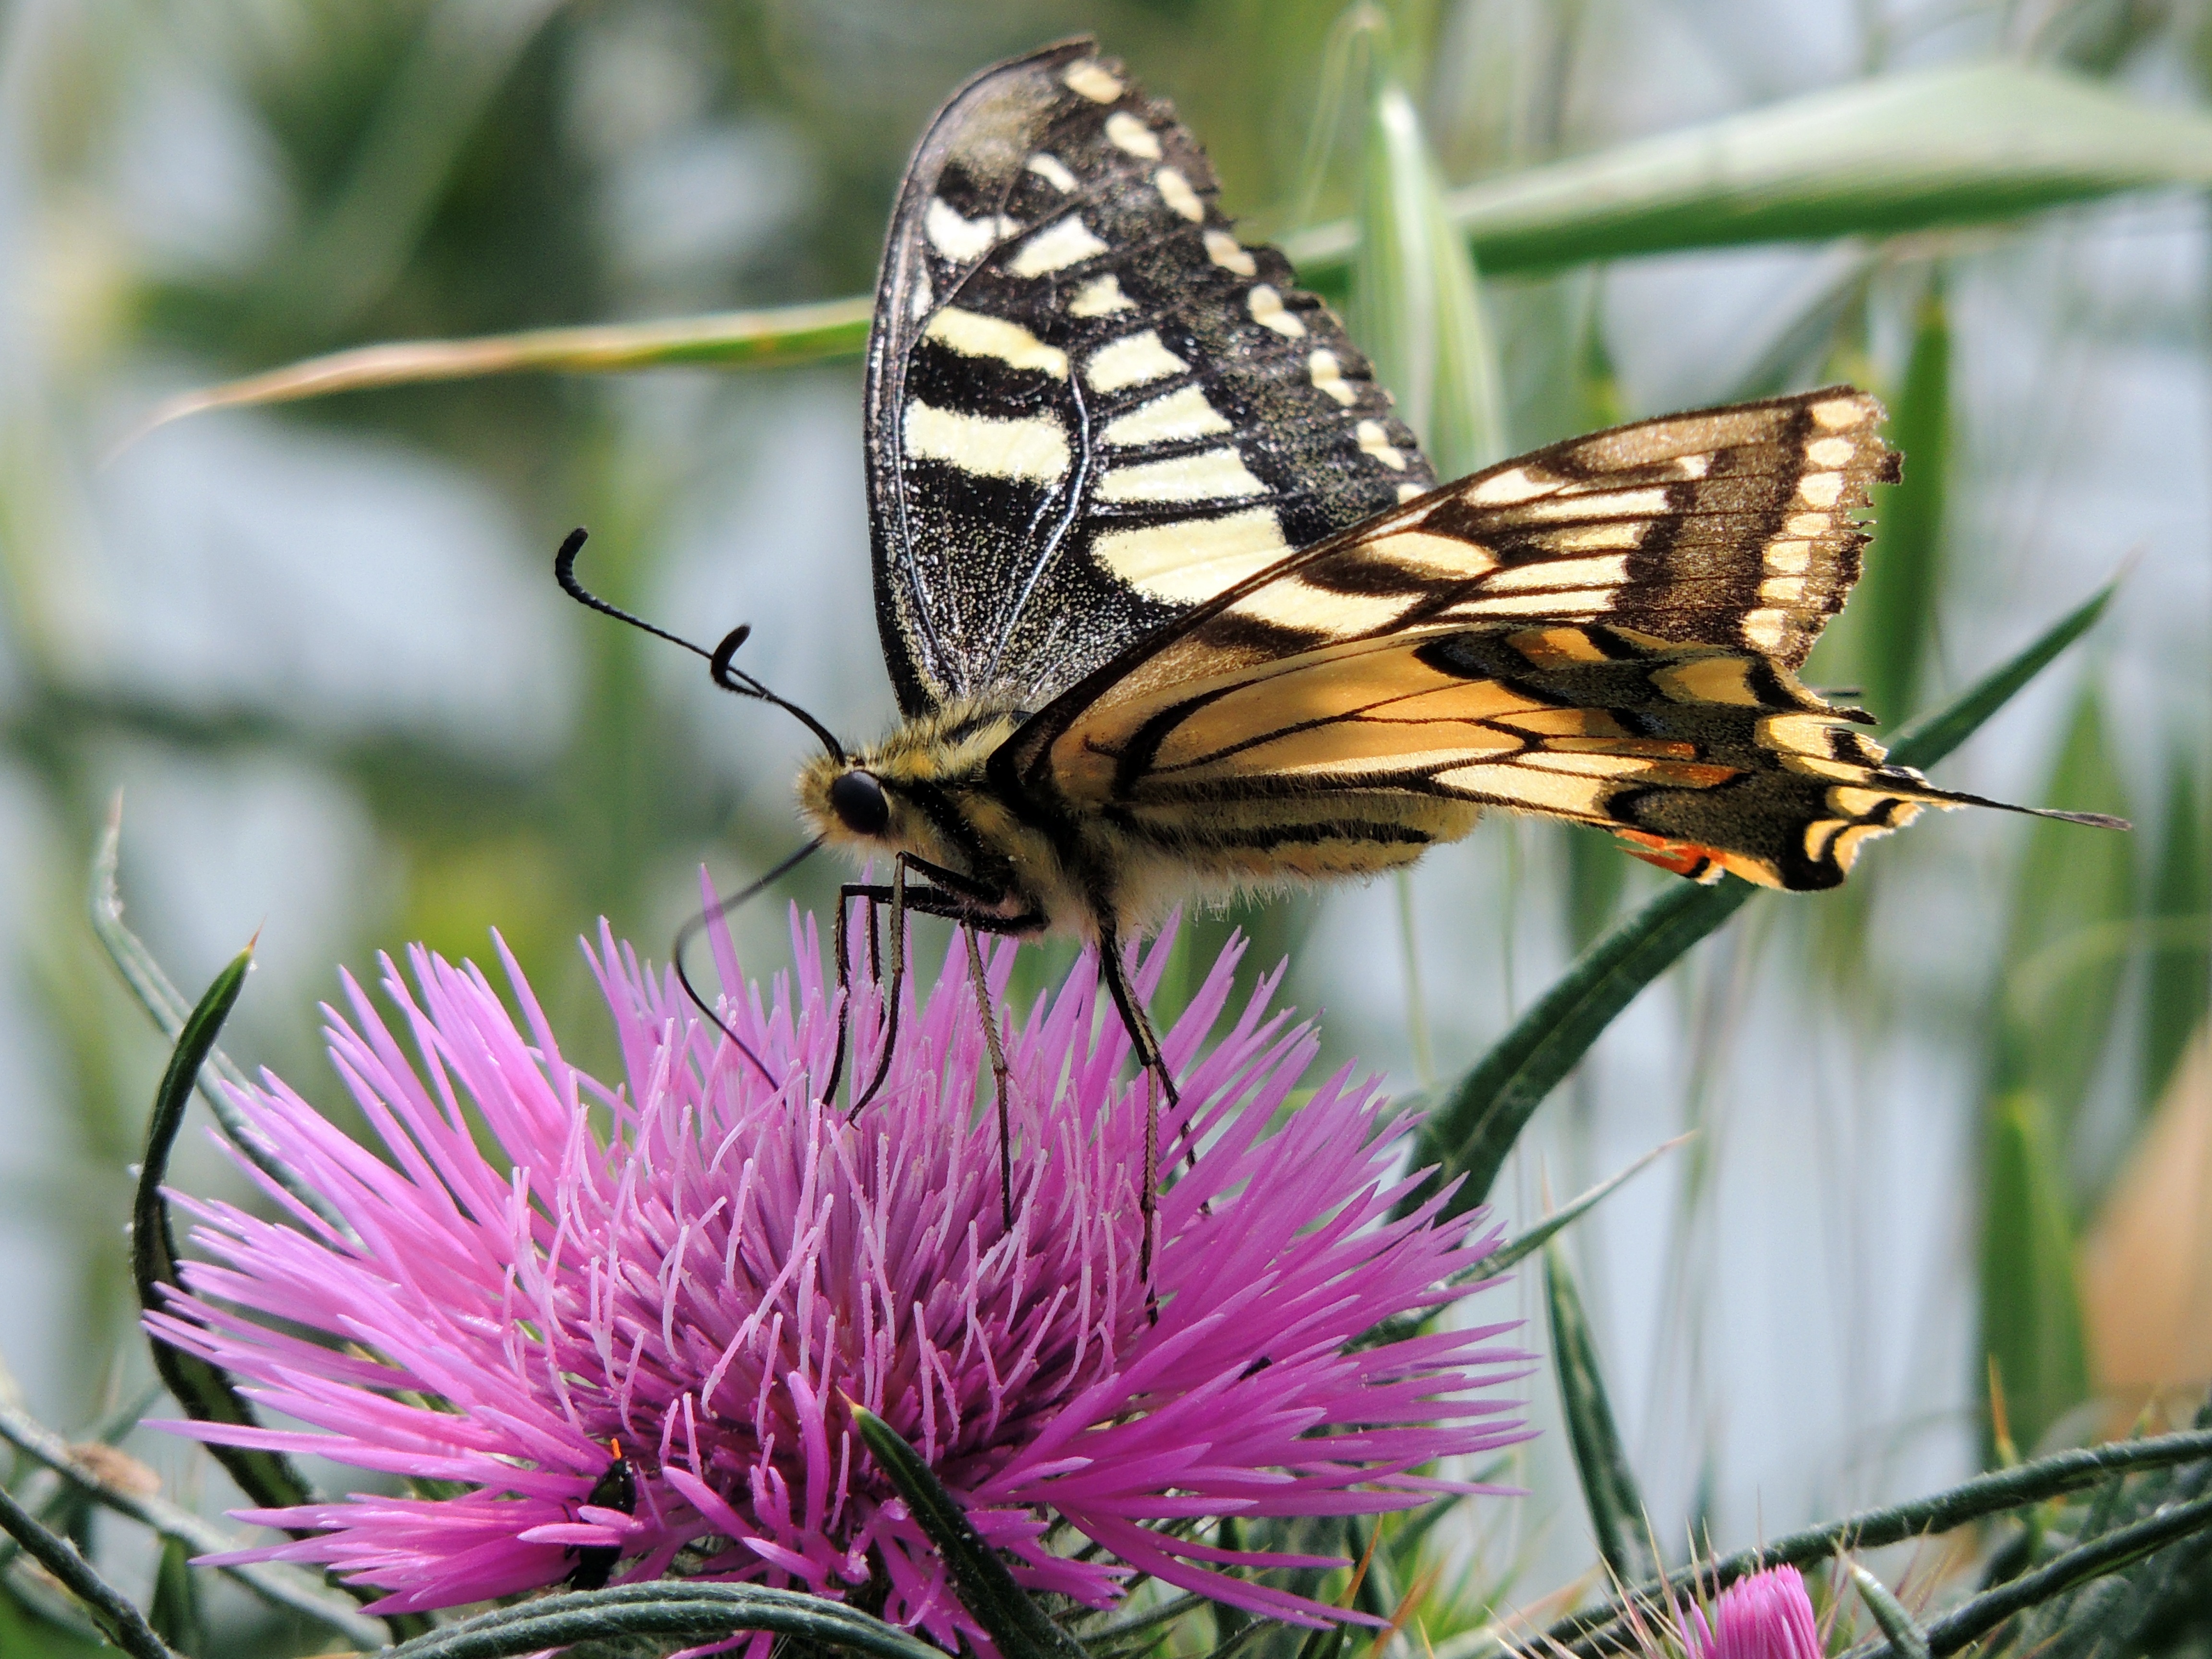
nature, plant, flower, wildlife, insect, botany, butterfly, flora, fauna, invertebrate, close up, monarch butterfly, nectar, ali, swallowtail, macro photography, pollinator, moths and butterflies